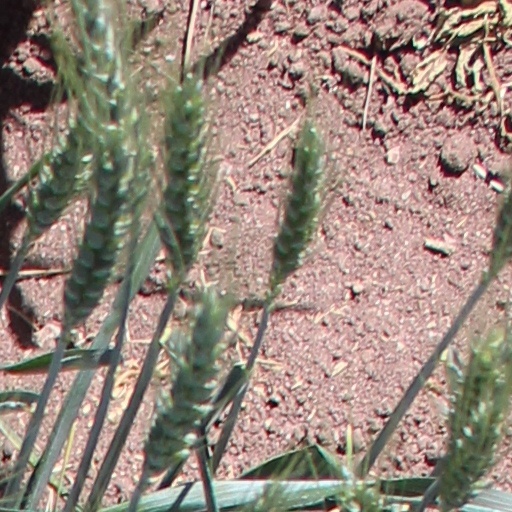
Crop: wheat